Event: Nepal Earthquake
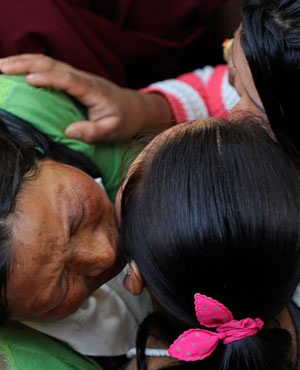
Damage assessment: no_damage